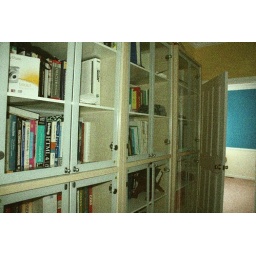
Too many computer programming and HTML coding books are in these shelves.